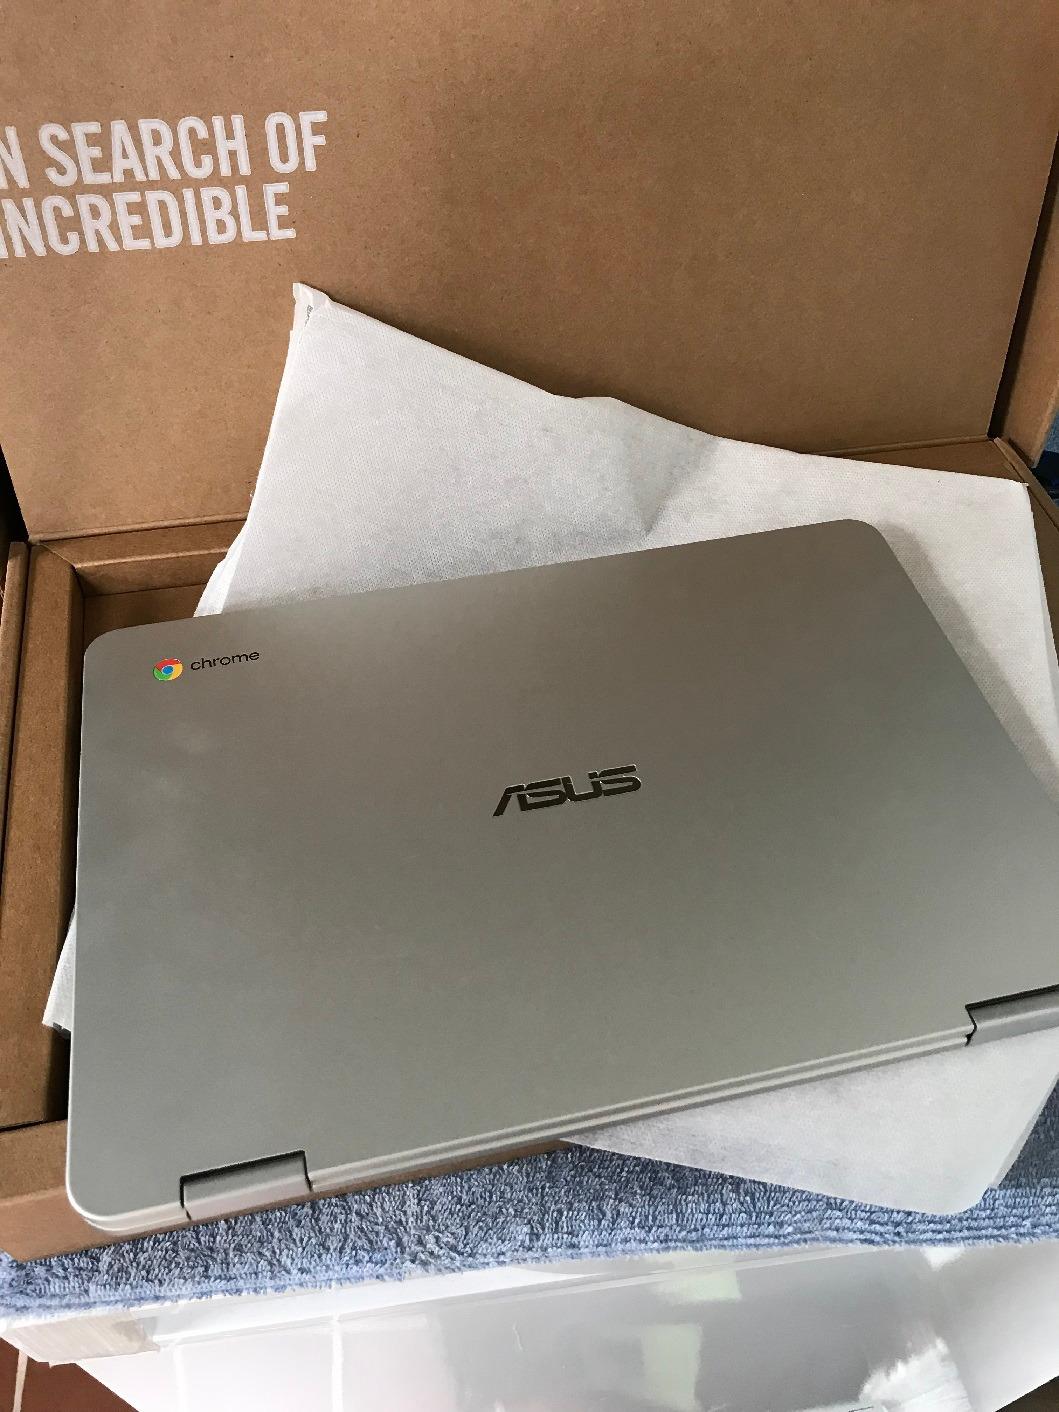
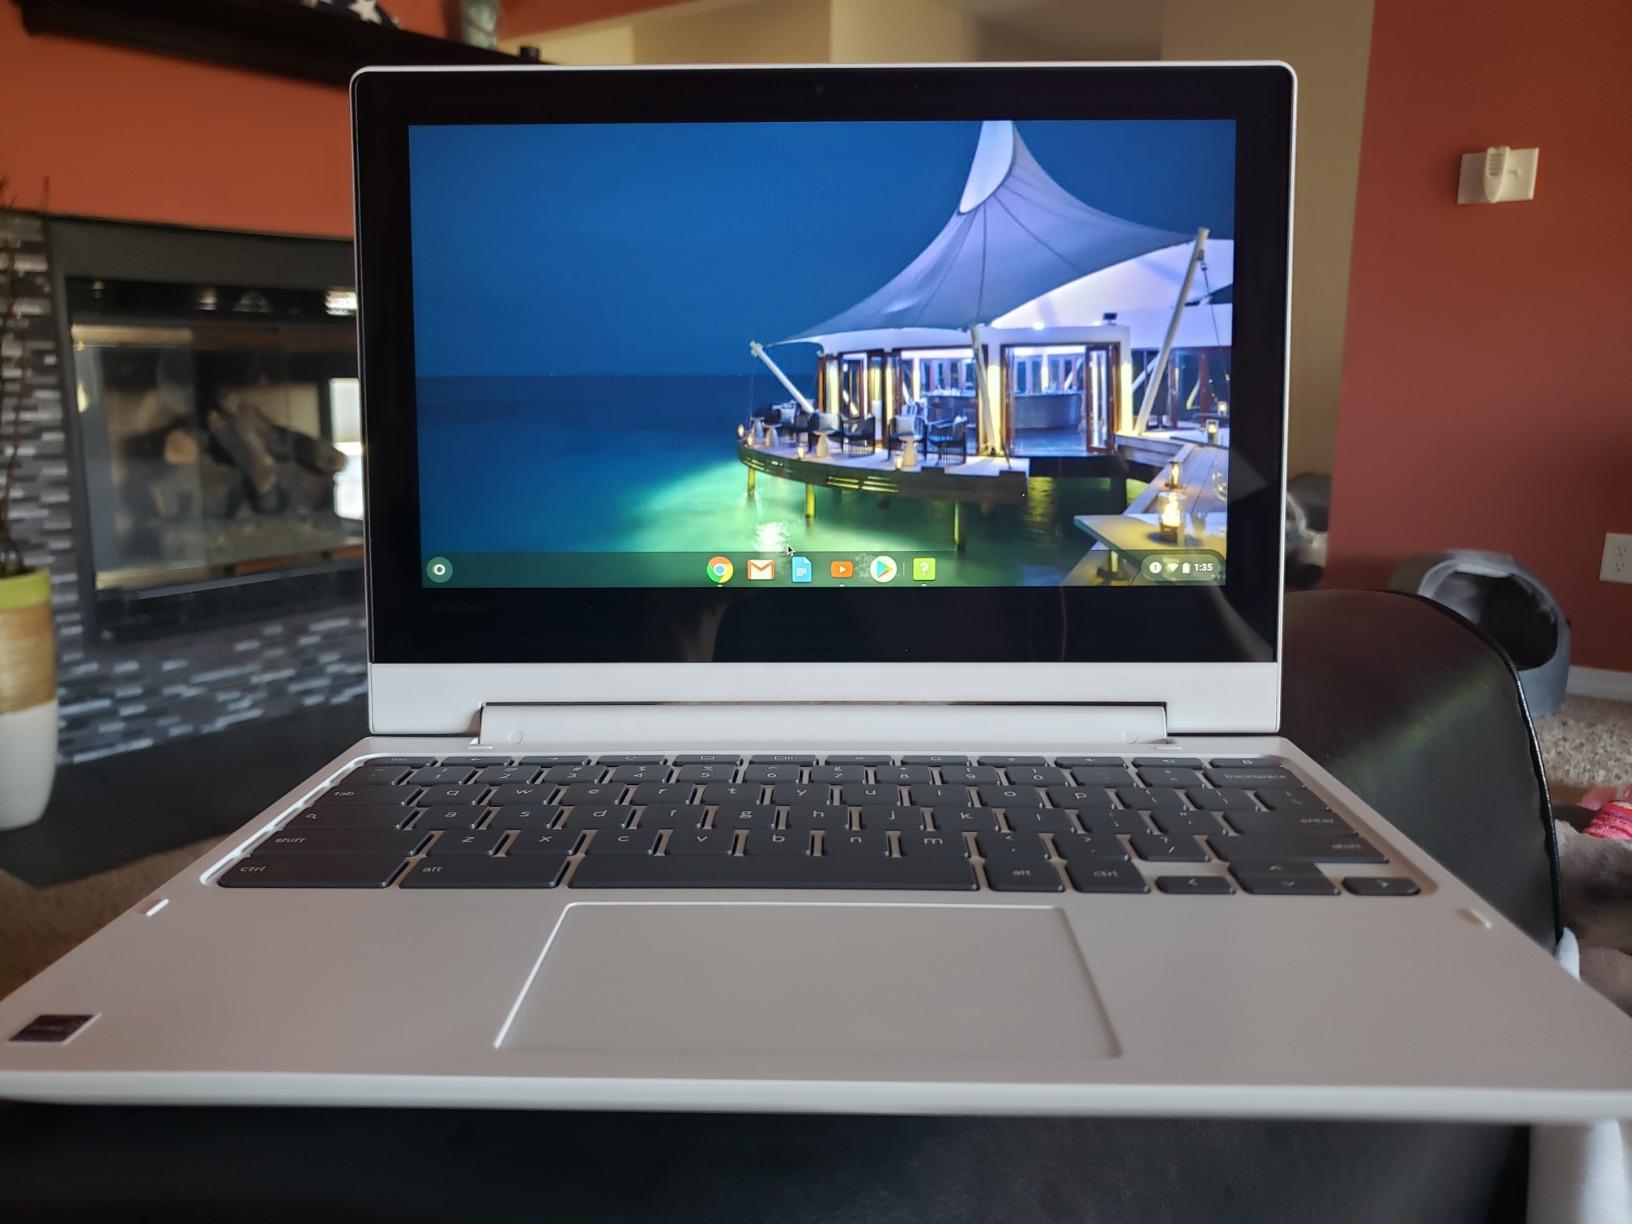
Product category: laptop
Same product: no